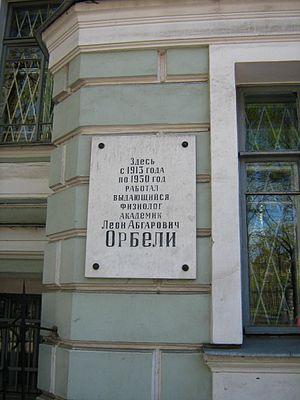
Leon Abgarovich Orbeli, en arménien : Լևոն Աբգարի Օրբելի et en russe : Леон Абгарович Орбели, né le 25 juin 1882 à Tsakhkadzor et mort le 9 décembre 1958 à Saint-Pétersbourg, est un physiologiste arménien. Il était membre de l'académie des sciences d'URSS et de celle de la RSS d'Arménie.